Phoracantha semipunctata

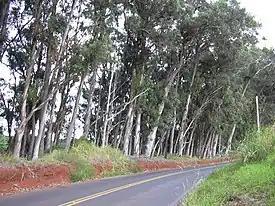
Eucalyptus globulus

"Phoracantha semipunctata"'s antennae serve as primary olfactory tools, enabling them to distinguish certain environmental factors — one of them being the detection of host tree determination. The degree of olfaction effectiveness is indicative by the movement of adult beetles towards single stressed host trees and by their movement towards host trees, characterised by fresher conditions. By utilising olfaction to distinguish between host tree odours, adults are able to discriminate certain plant species which do not exhibit certain components and volatiles, shared by host plant species. However, adult beetles do not single out host trees; logs based on vision or contact with bark surface, within a constricted area. The decision for adults to decide upon host trees, lies upon two underlying factors — oviposition preference and the degree of larvae performance.